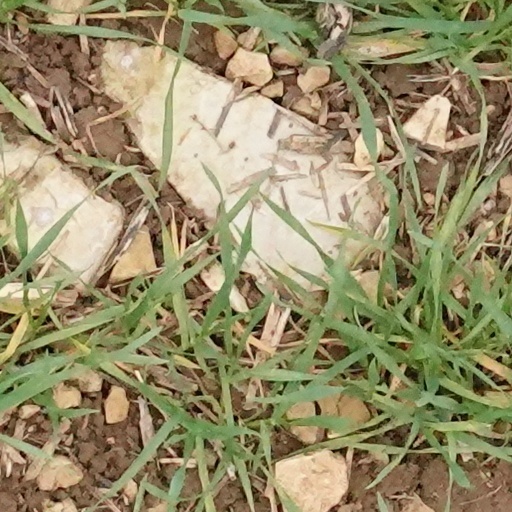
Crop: wheat